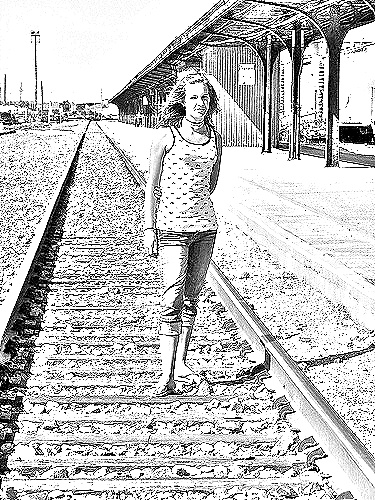
Portrait style: Sketch Portrait